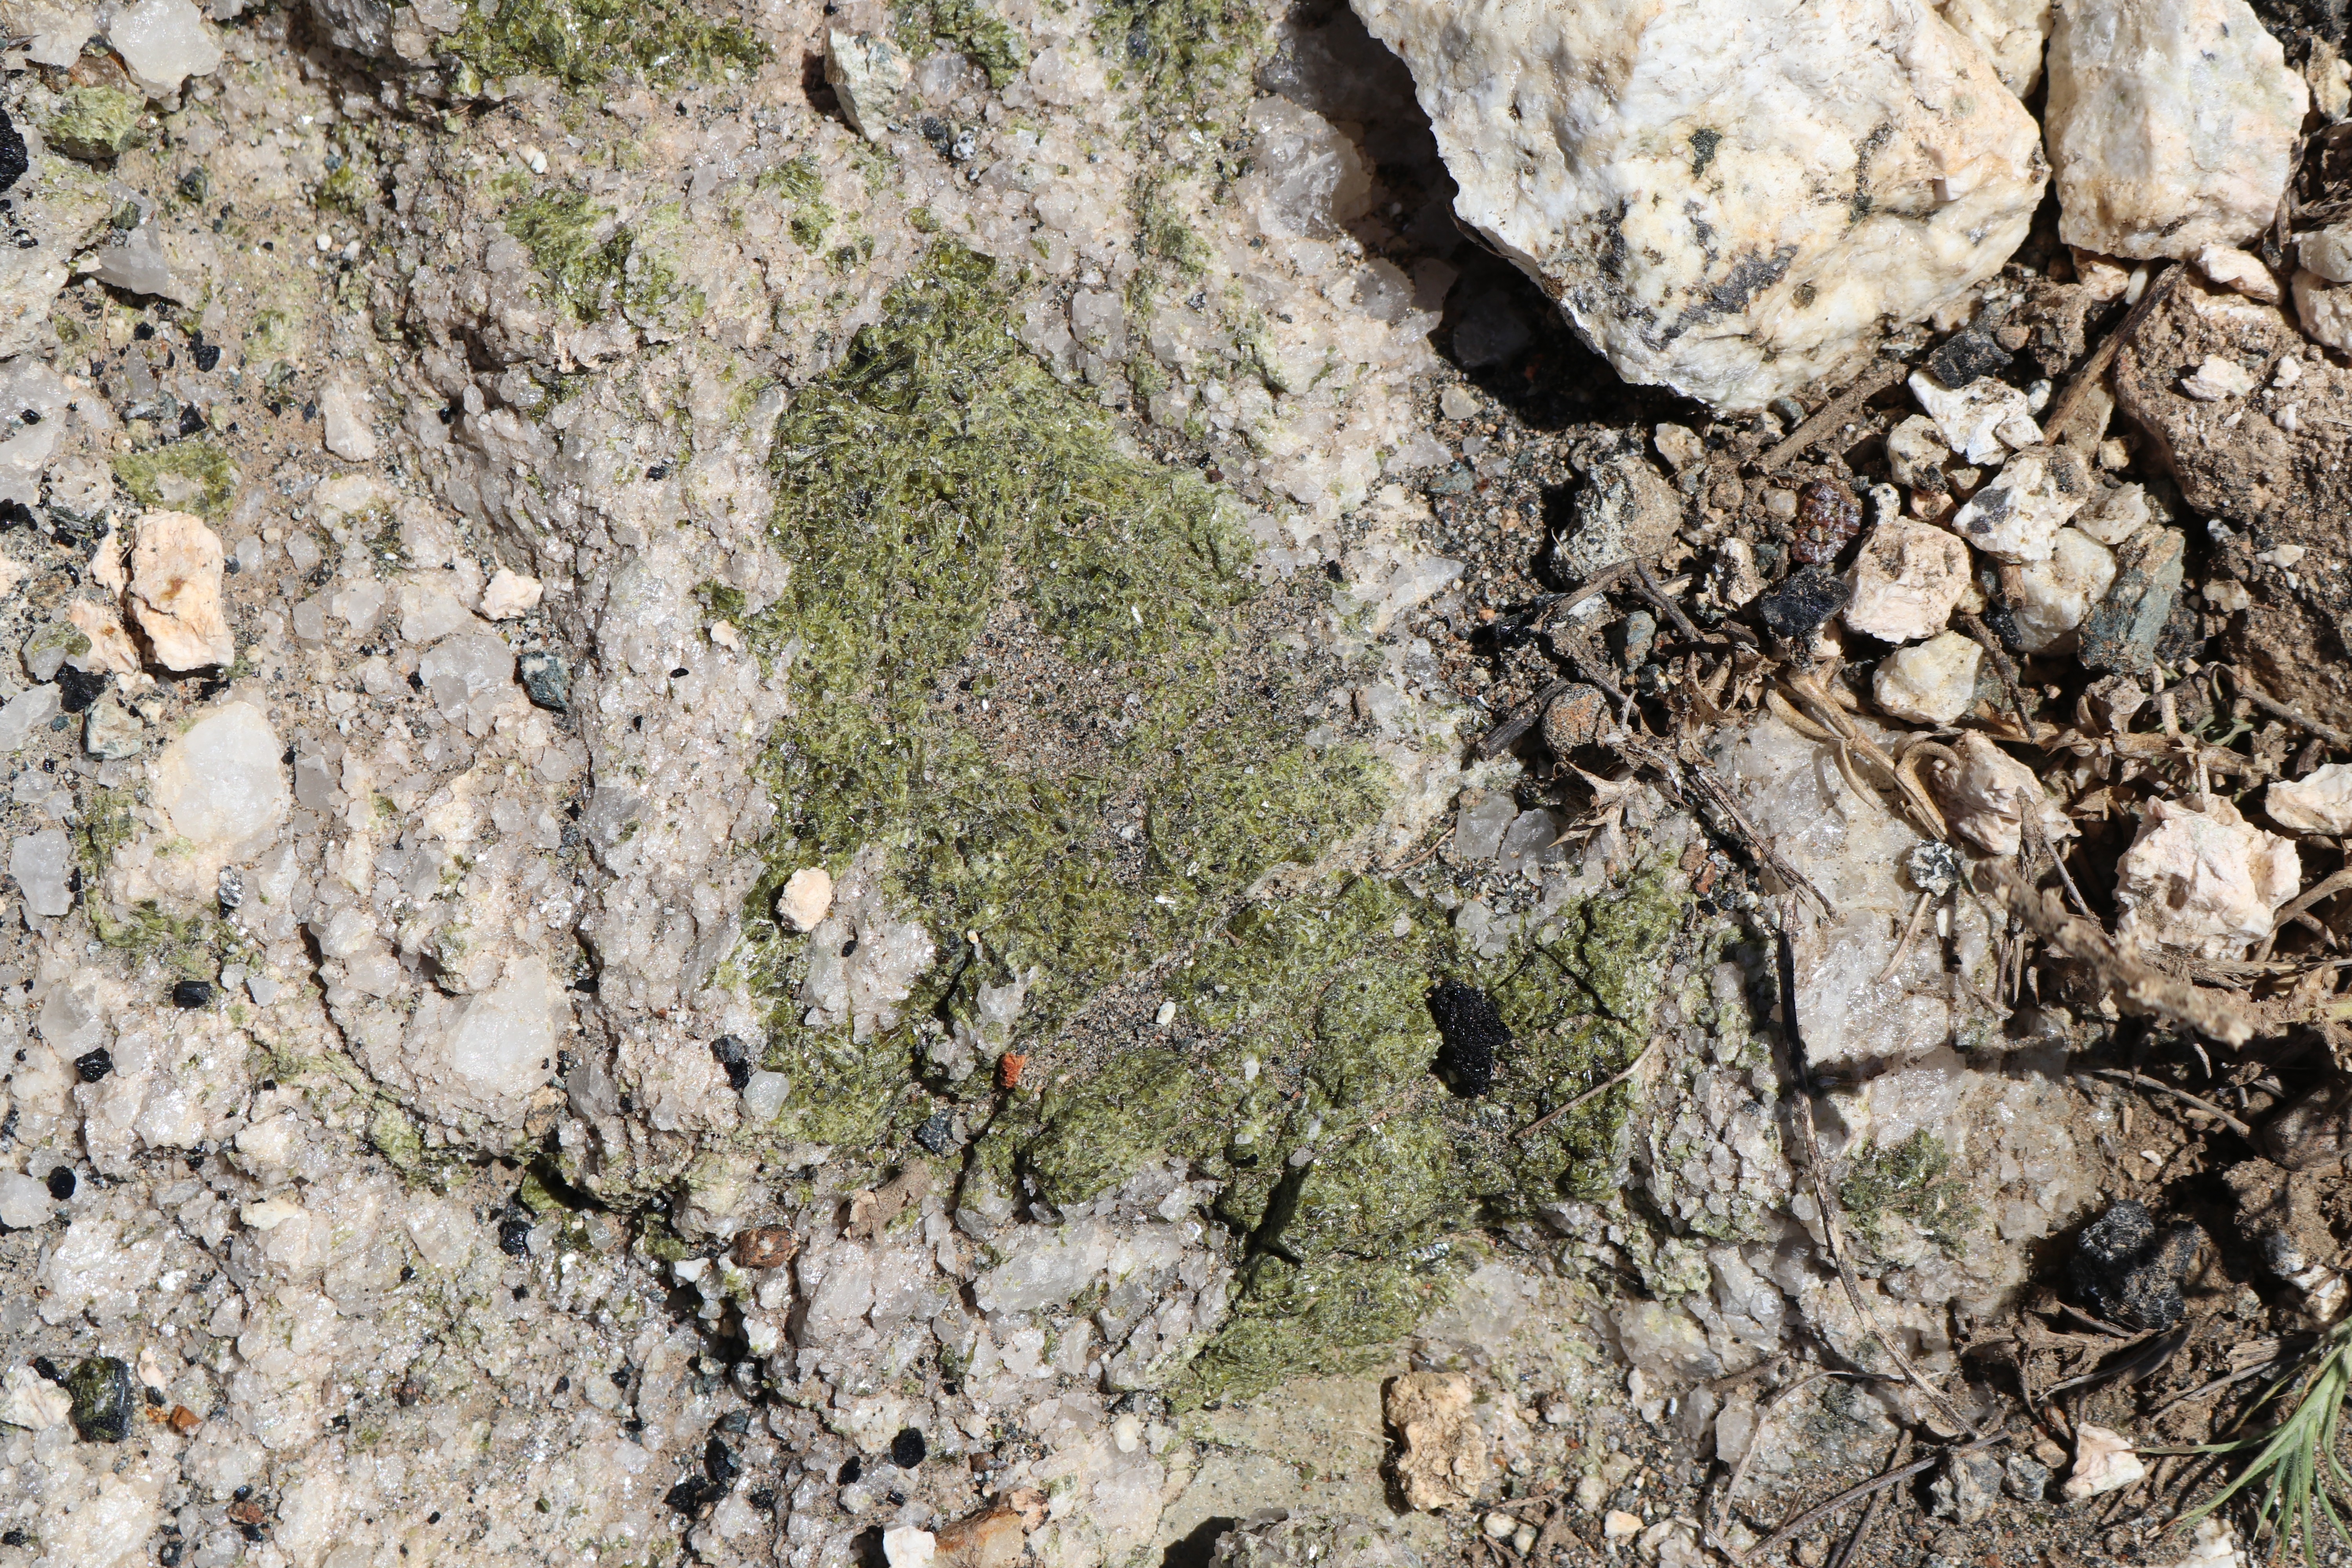
fumarole, geology, rocks, crystals, rock, bedrock, plant, soil, organism, grass, tree, moss, outcrop, formation, trunk